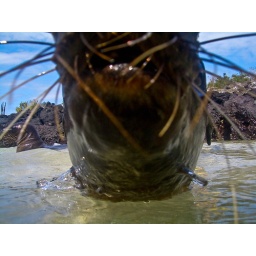
This baby sea lion was curious about my camera as I was starting to go in the water to snorkel